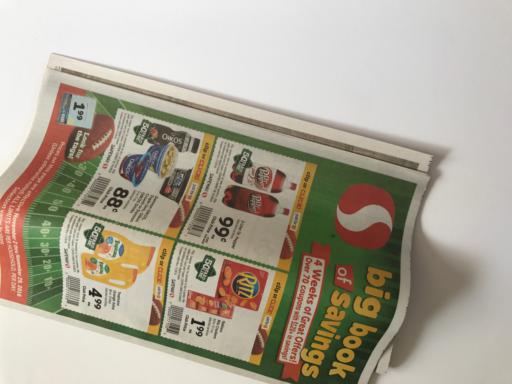
Waste category: paper